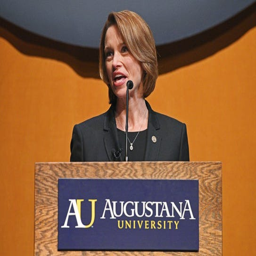
politician speaks during an event introducing